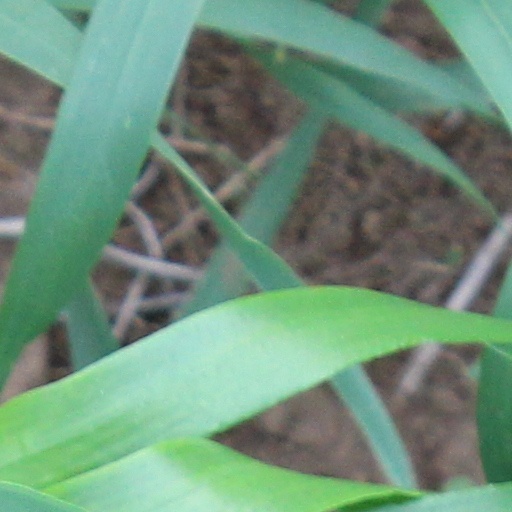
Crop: wheat